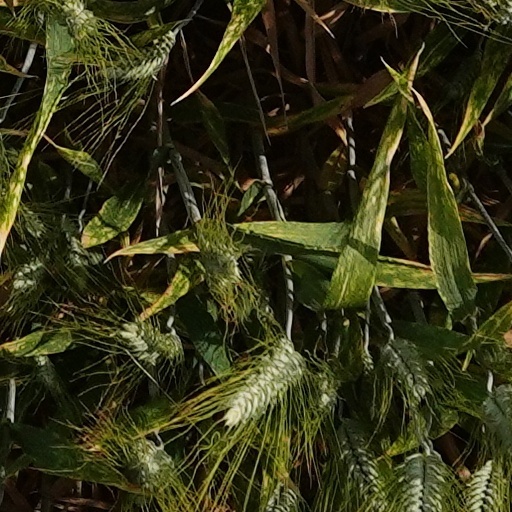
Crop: wheat